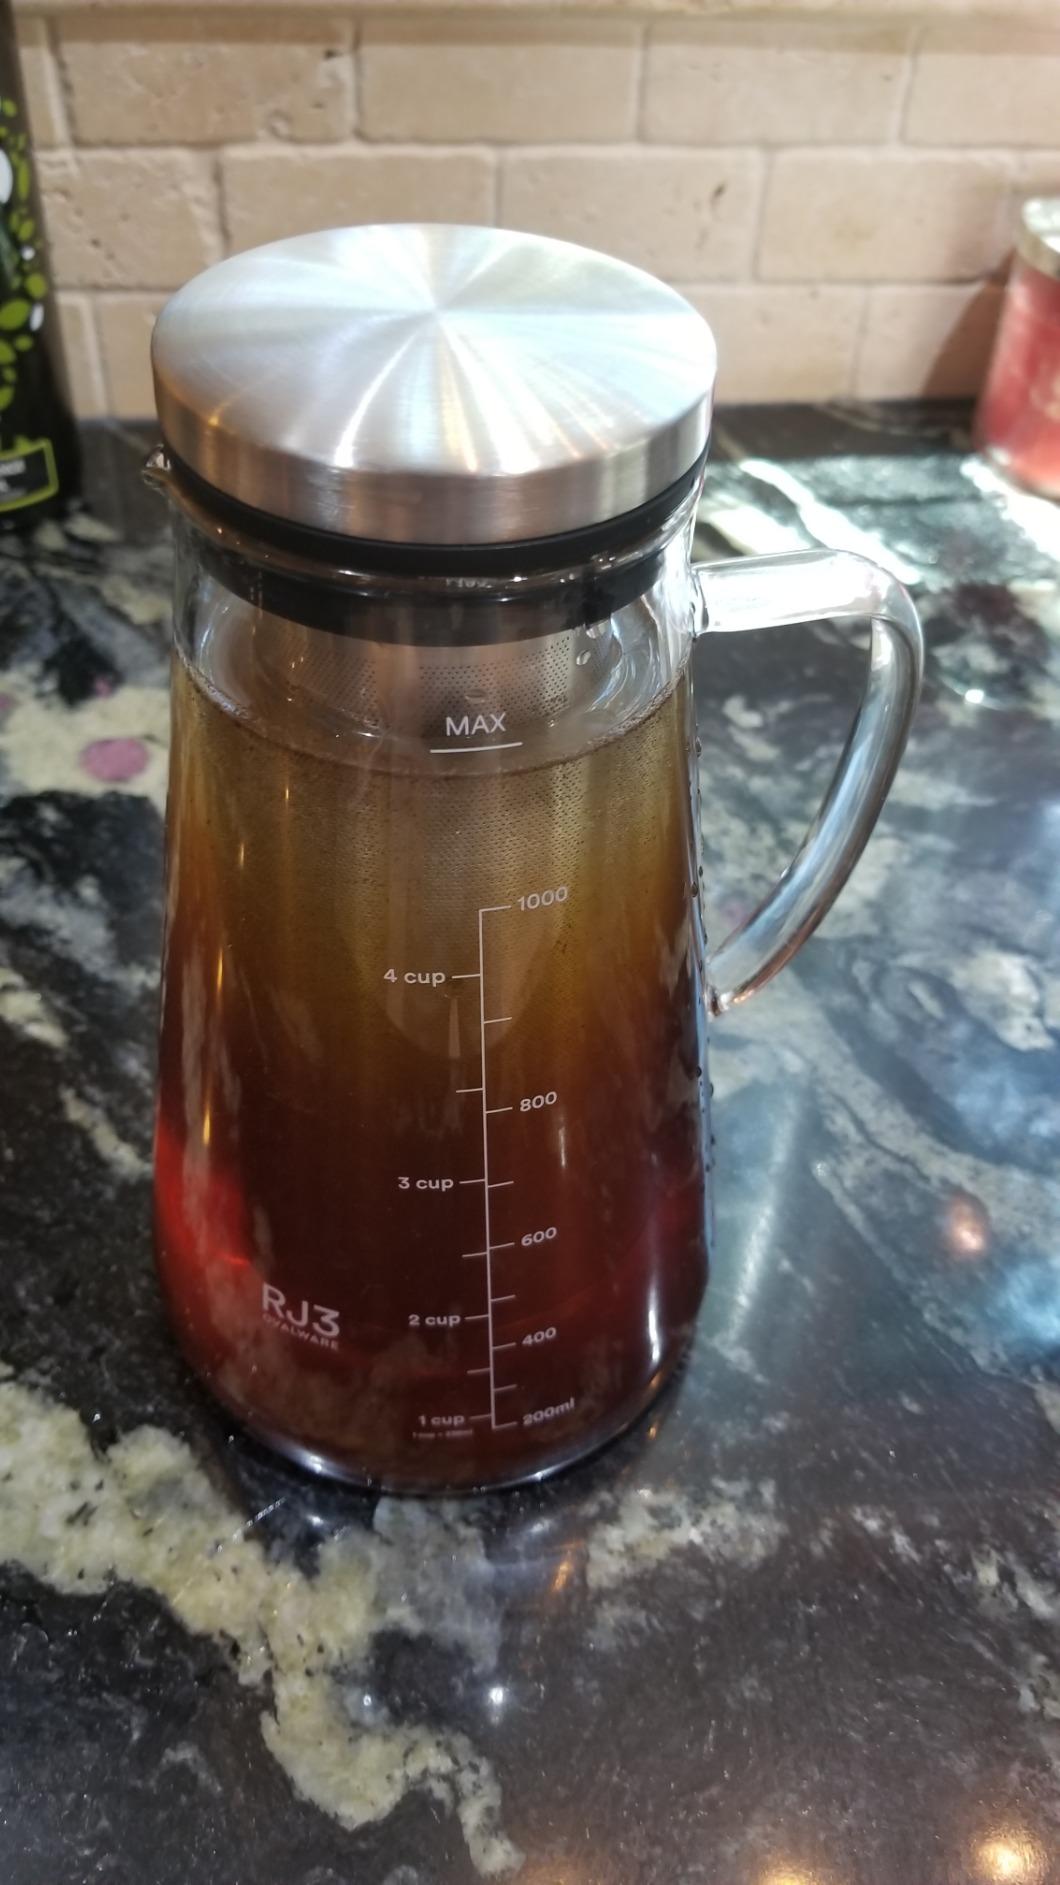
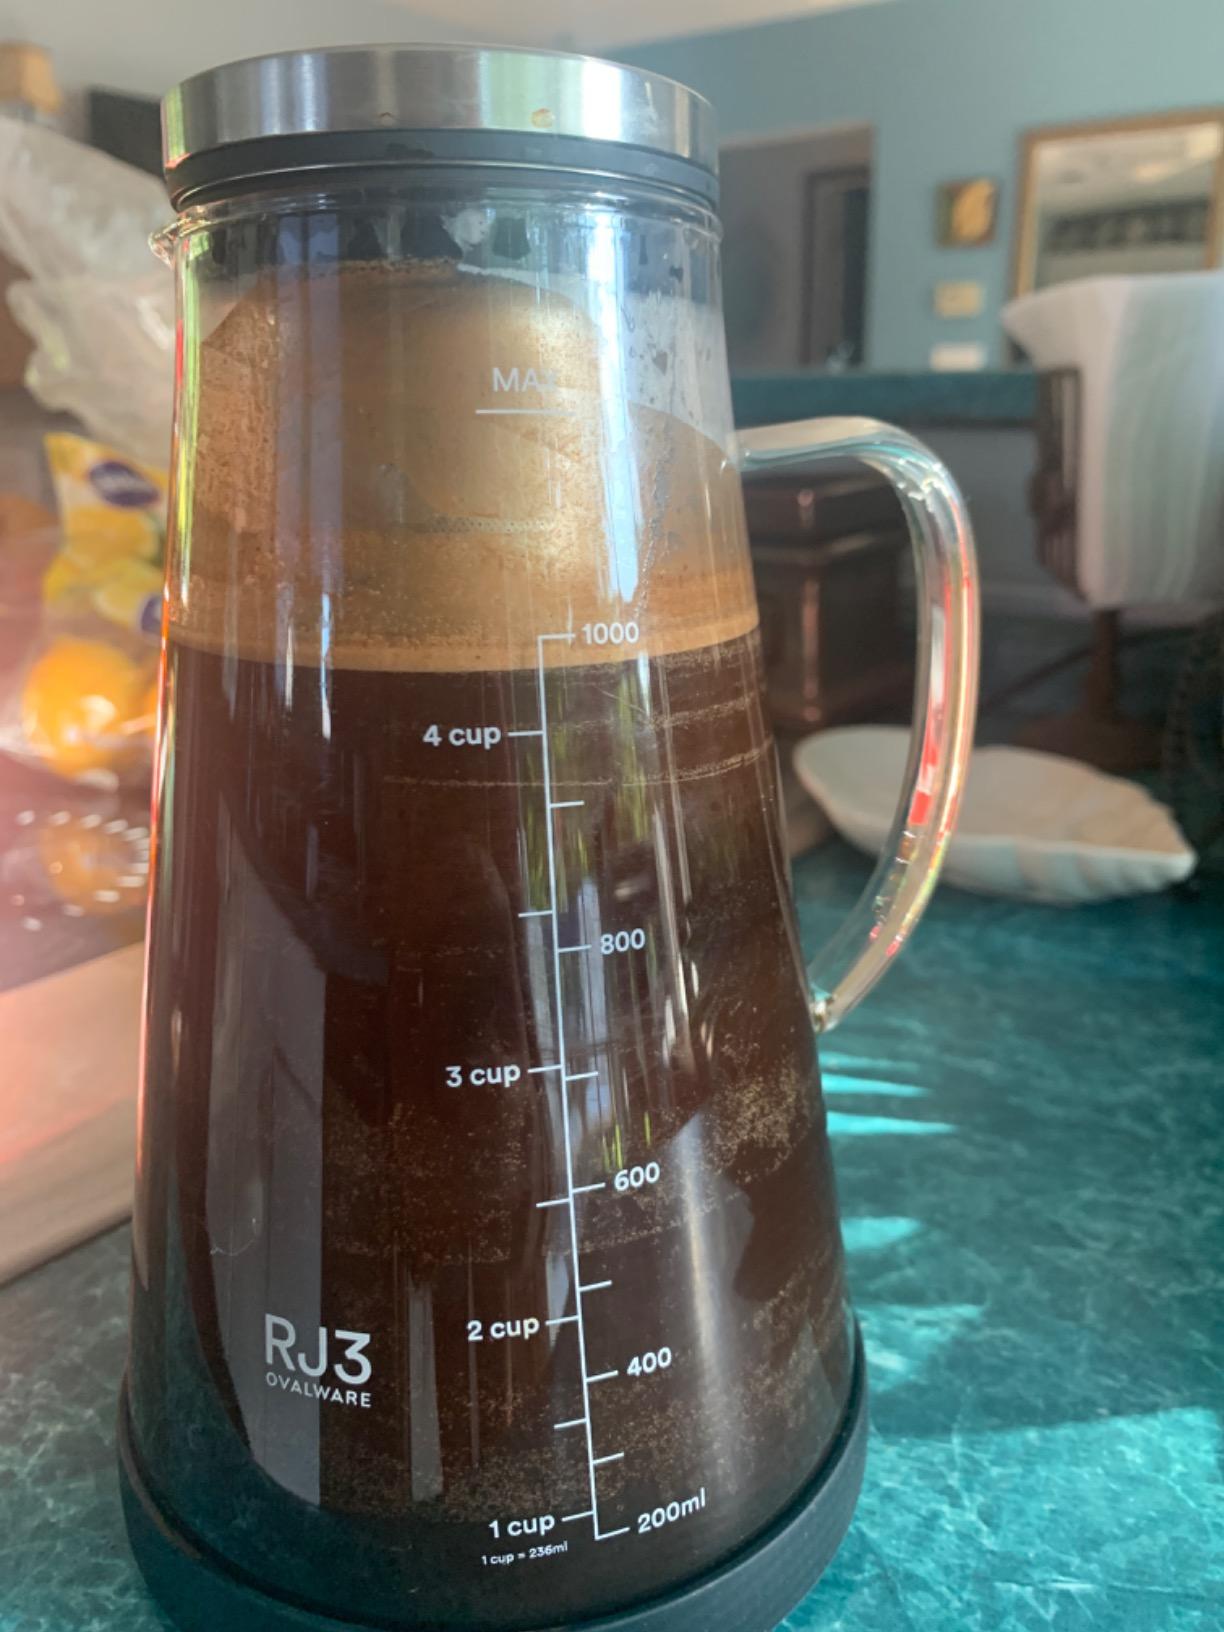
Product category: items_tea
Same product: yes